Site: brandenburg
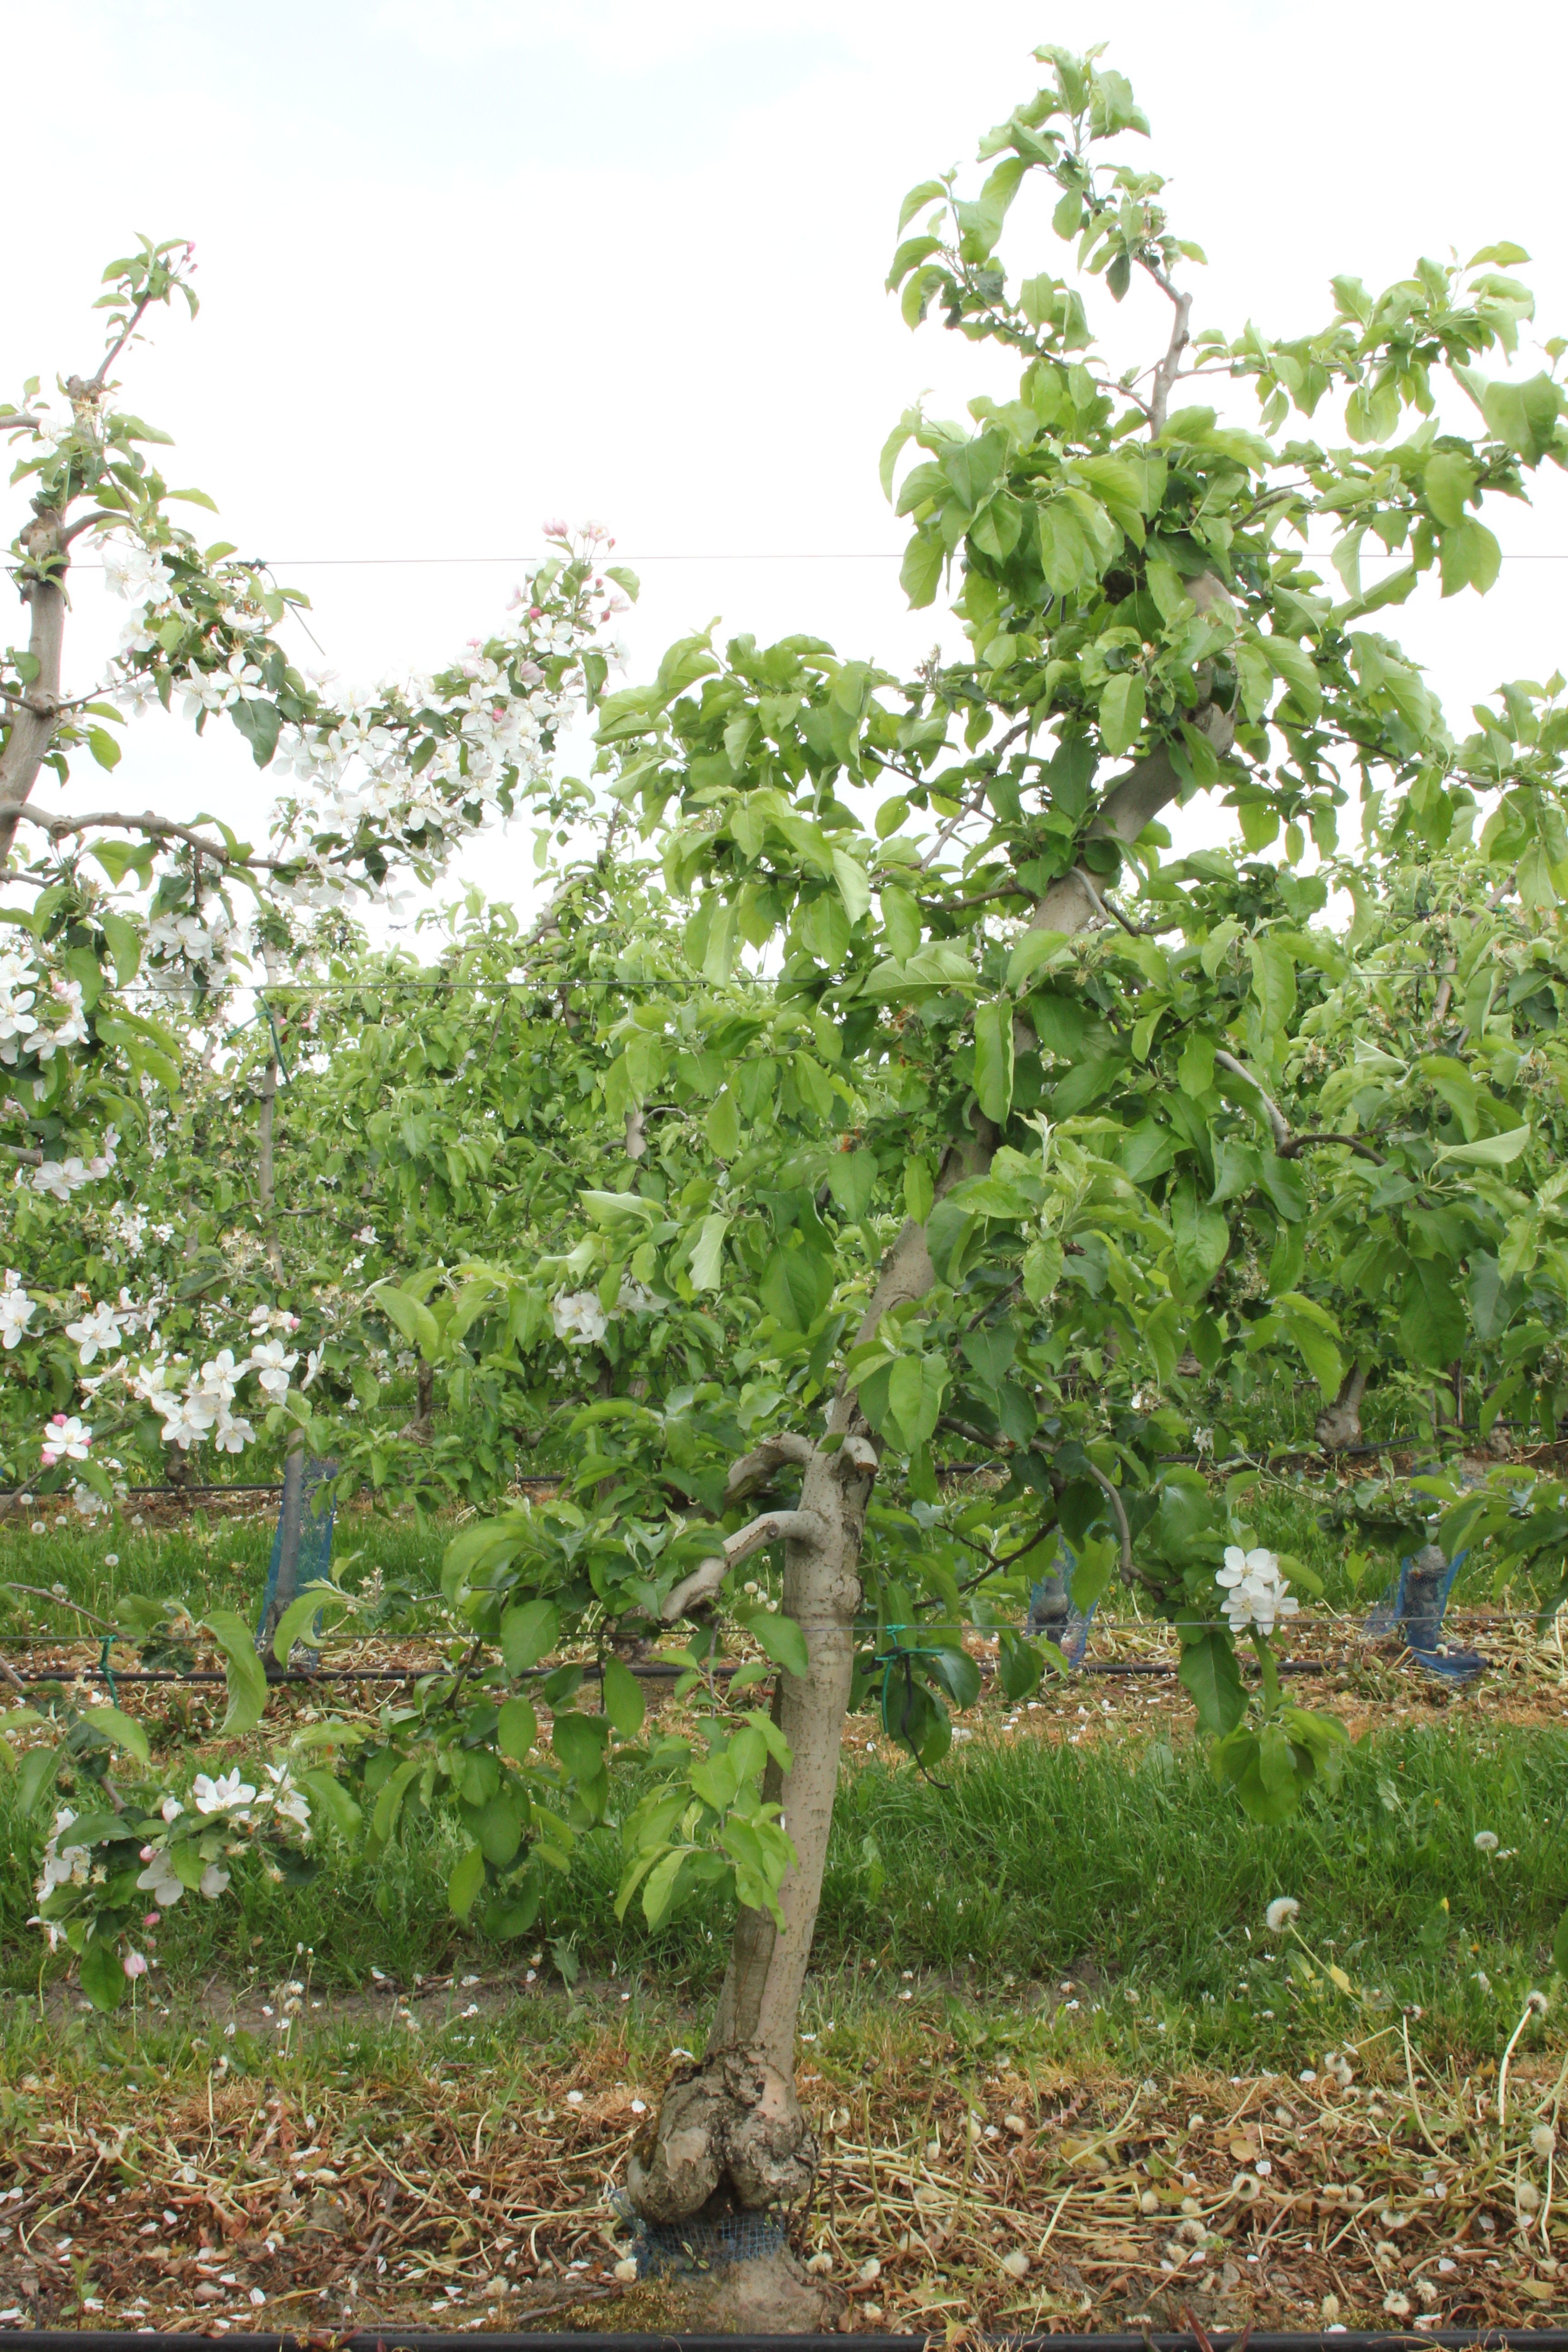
Growth stage (BBCH 67): Flowering